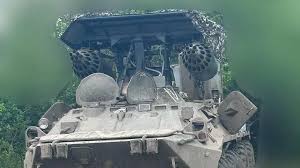
Label: BTR